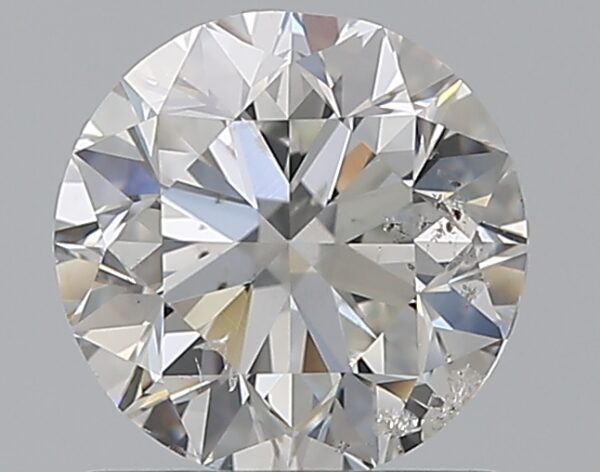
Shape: round
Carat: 1
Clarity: SI2
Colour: G
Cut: GD
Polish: EX
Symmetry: VG
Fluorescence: N
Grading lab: GIA
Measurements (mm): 6.11 x 6.17 x 4.03